Vernon C. Bain Correctional Center

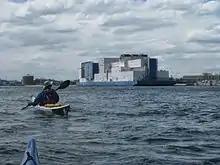
Vernon C. Bain barge as seen from kayaks on the East River.

In the late 1980s, the New York City Department of Correction experienced overcrowding issues in its jail complexes. The idea of temporarily alleviating the issues of a growing inmate population and dwindling space by outfitting jail ships was conceived under the administration of then Mayor Edward I. Koch. Their solution was to develop usable jail space with maritime cells and avoid complaints about building jails in densely populated neighborhoods. At the time, the jails at nearby Rikers Island held 22,000 inmates, and with this number increasing consistently, were nearing capacity.